Neo-Assyrian Empire

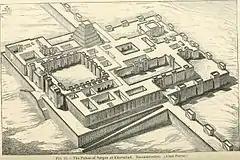
20th-century reconstruction of Sargon II's palace at Dur-Sharrukin

In 745 BC, Ashur-nirari was succeeded by Tiglath-Pileser III (745–727 BC), probably another son of Adad-nirari III. The nature of Tiglath-Pileser's rise to throne is not clear and the surviving evidence is too scant to come to a certain conclusion. Several pieces of evidence have typically been interpreted as indicating that he usurped the throne from Ashur-nirari, including: